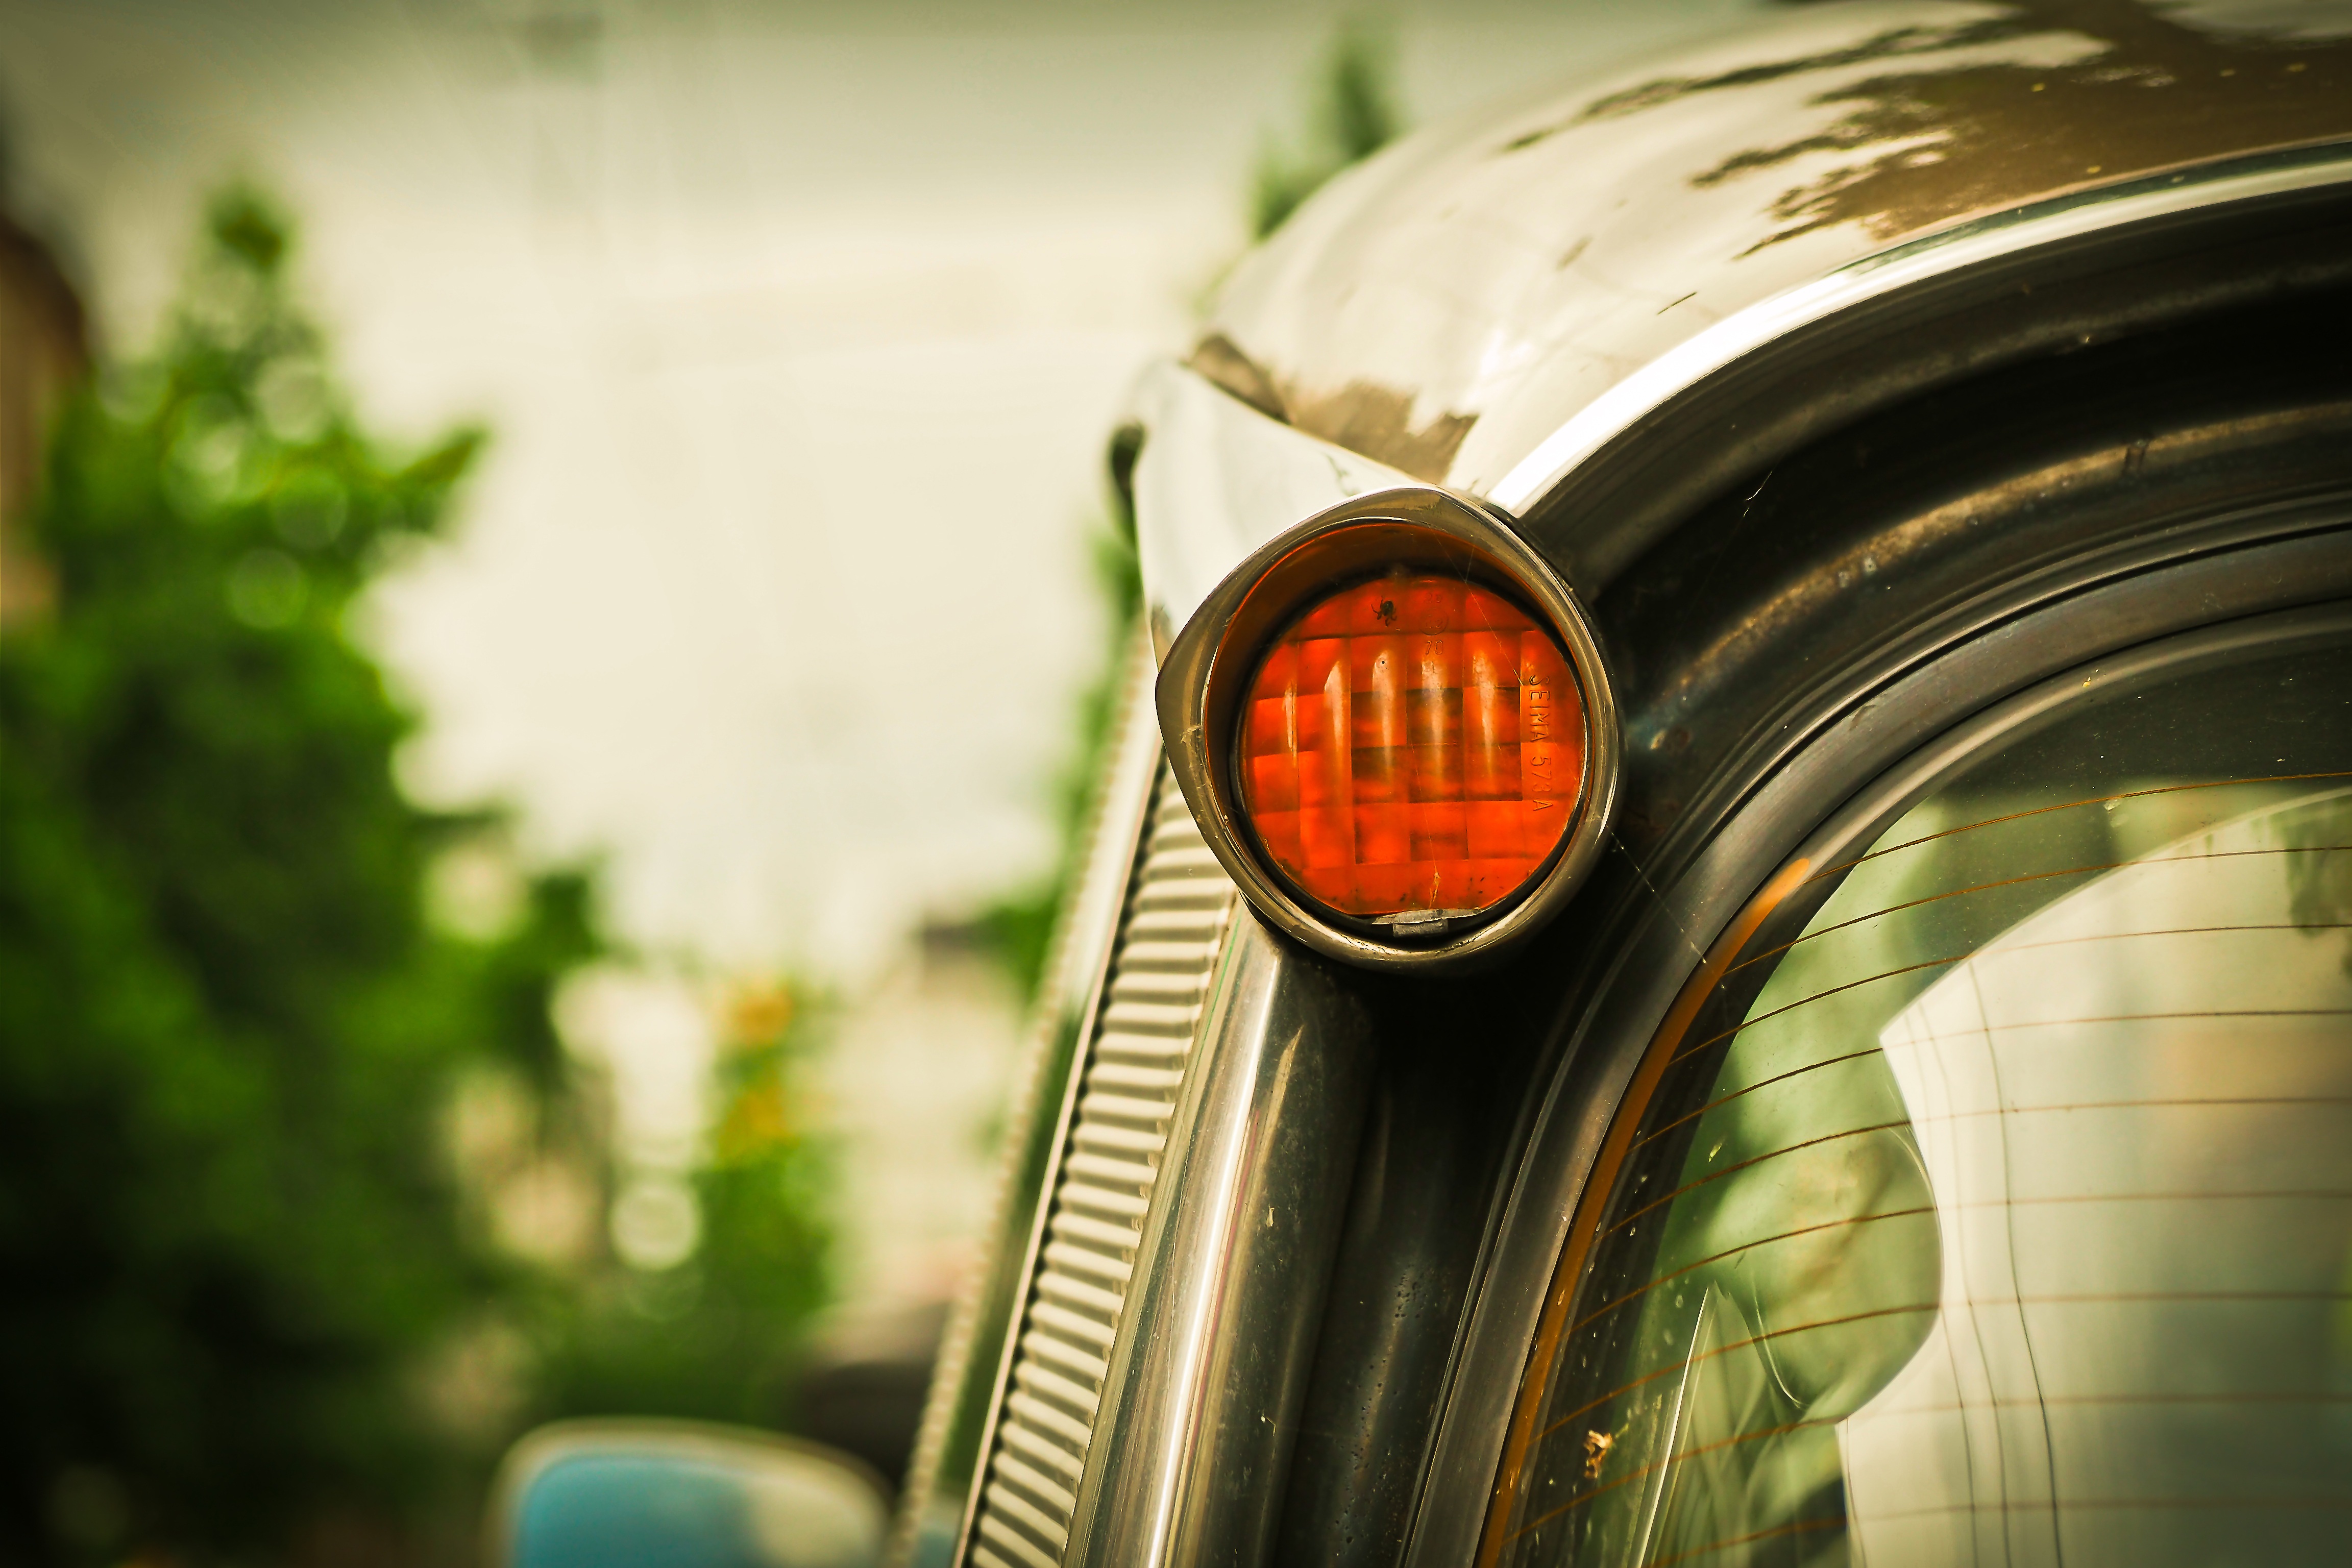
light, road, car, photography, wheel, window, glass, driving, france, green, red, vehicle, color, auto, lighting, close up, rear view, reflex camera, lights, digital camera, details, oldtimer, classic, citroen, shape, pkw, legend, goddess, macro photography, oldie, blinker, citroen ds, hydro pneumatic, car body shape, digital slr, single lens reflex camera